Economy of Bolivia

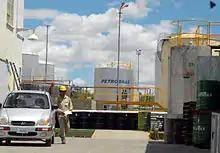
Oil refinery plant in Cochabamba belonging to Brazilian state-owned company Petrobras.

In 2019, the country was the 8th largest world producer of silver; 4th largest world producer of boron; 5th largest world producer of antimony; 5th largest world producer of tin; 6th largest world producer of tungsten; 7th largest producer of zinc, and the 8th largest producer of lead.